Cadet's fuming liquid

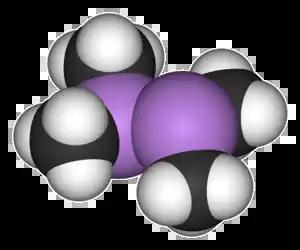
Space-filling model of dicacodyl

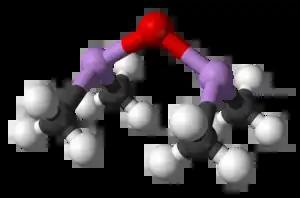
Ball-and-stick model of cacodyl oxide

Cadet's fuming liquid was a red-brown oily liquid prepared in 1760 by the French chemist Louis Claude Cadet de Gassicourt (1731-1799) by the reaction of potassium acetate with arsenic trioxide. It consisted mostly of dicacodyl (((CH)As)) and cacodyl oxide (((CH)As)O).